La Paz, Tarlac

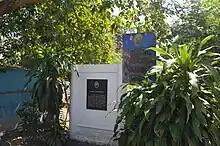
Remains of the site of the ancestral house of Gen. Francisco Macabulos

The feast of Nuestra De Seṅora De La Paz every January 23 to 24. Other tourism attractions in the town include Macabulos ancestral house, Nuestra Seṅora De La Paz Church, and Chico River Grill Station.